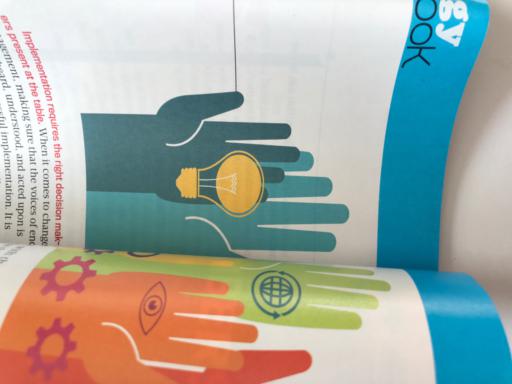
Label: paper